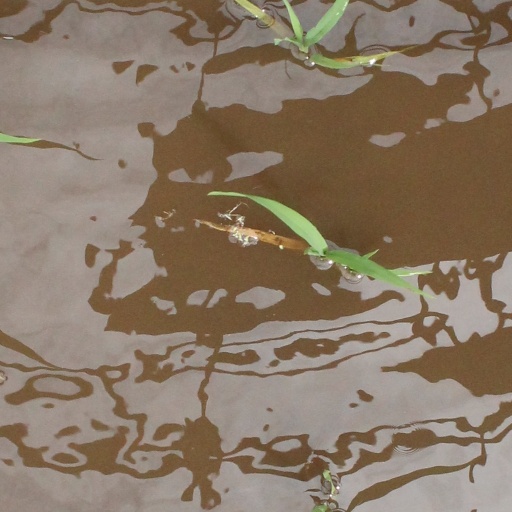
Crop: rice